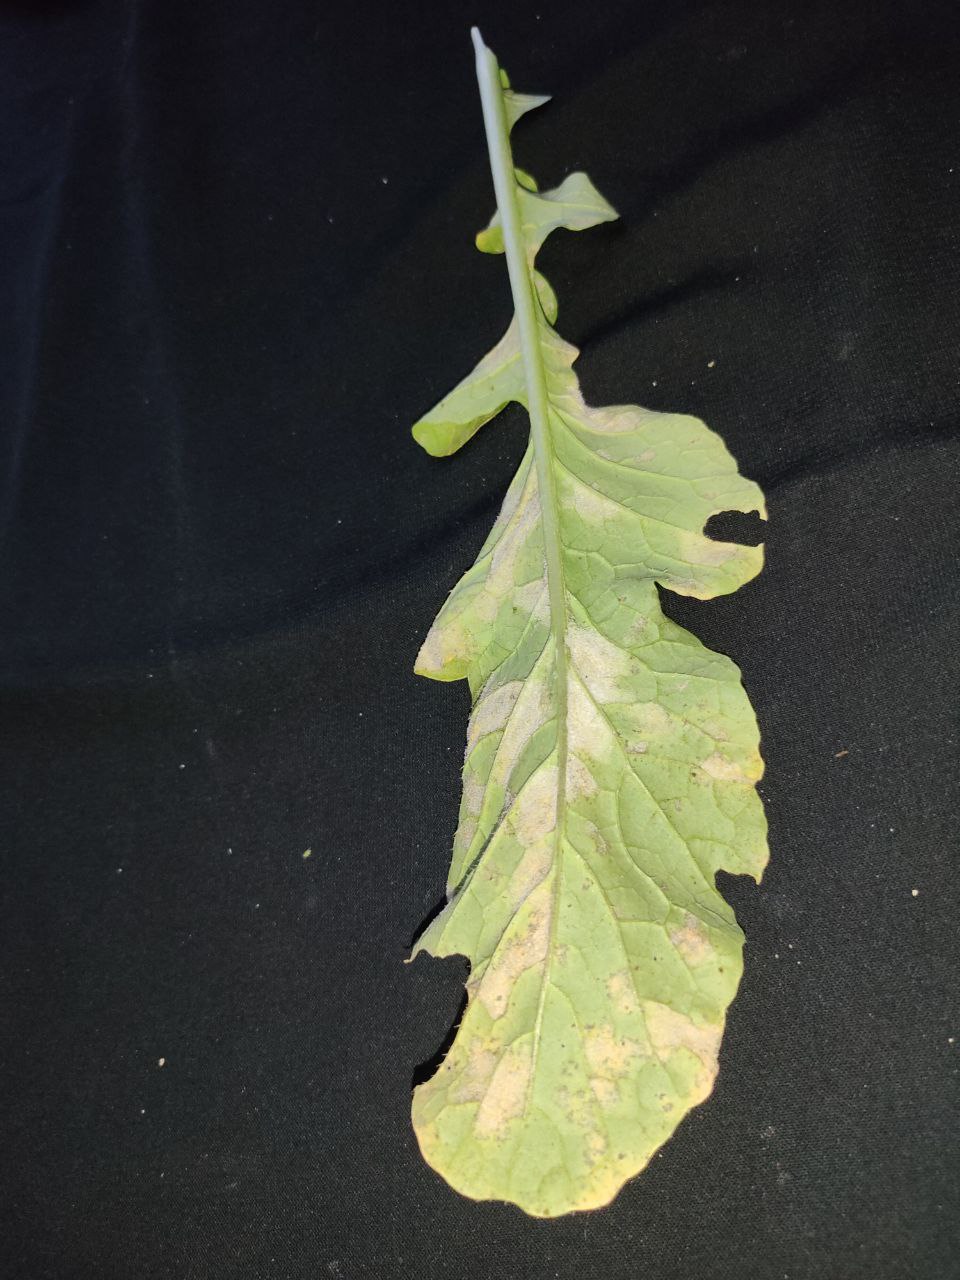
Label: Mosaic virus